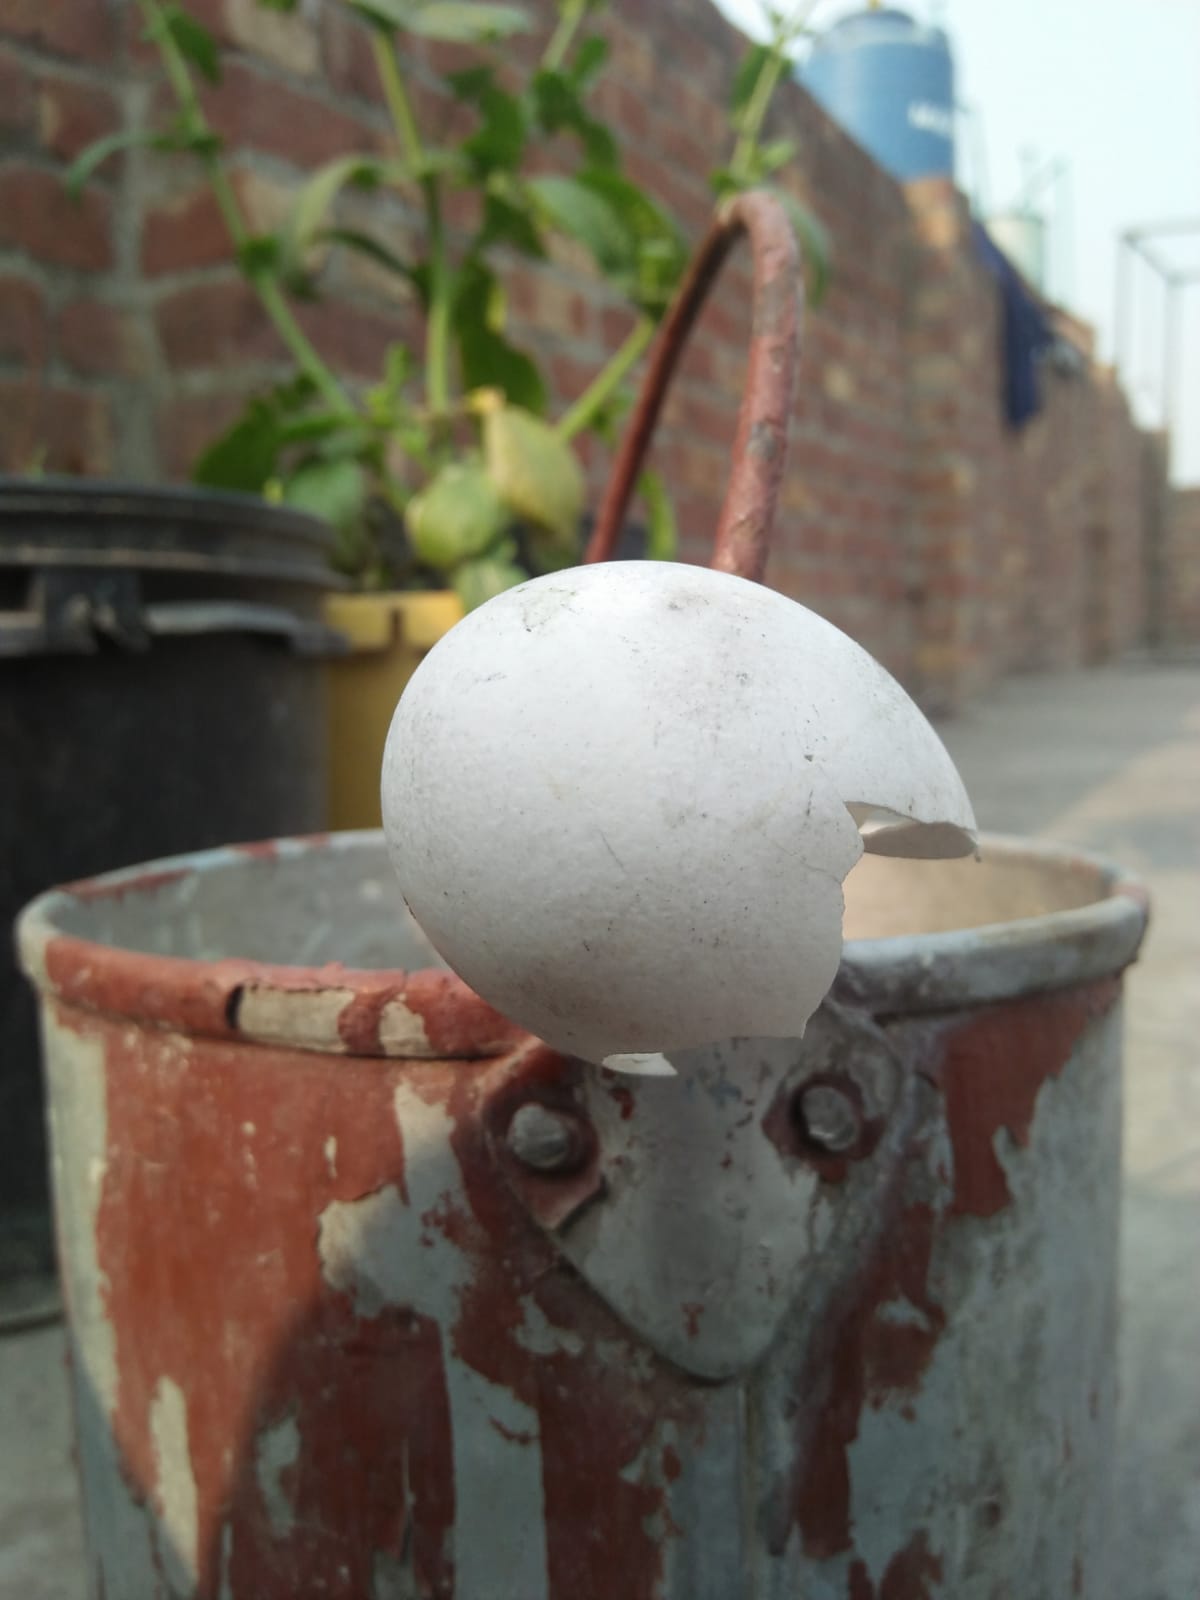
Label: eggshells